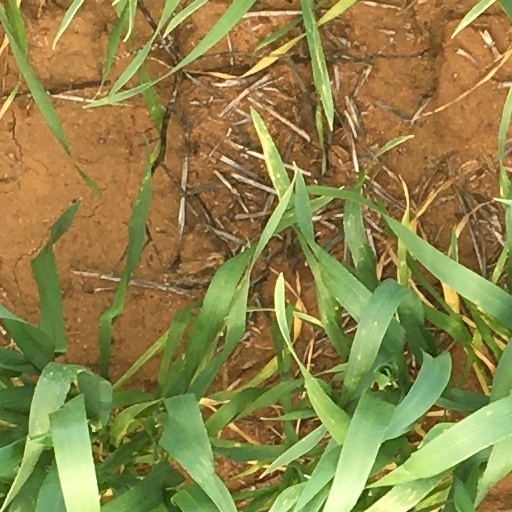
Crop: wheat